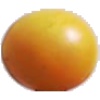
Label: Cherry Wax Yellow 1